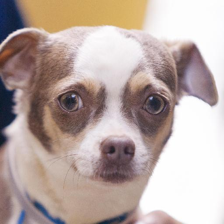
Label: animals